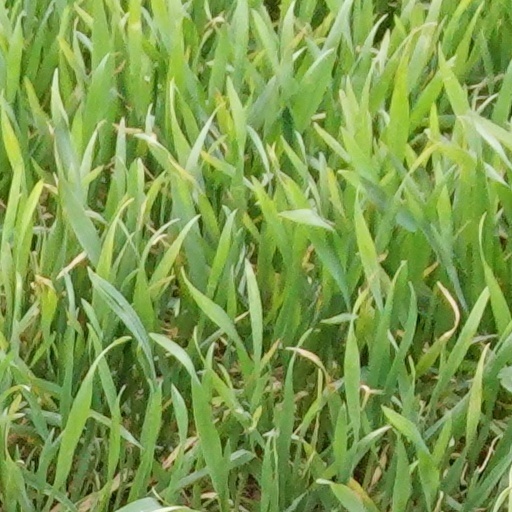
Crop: wheat